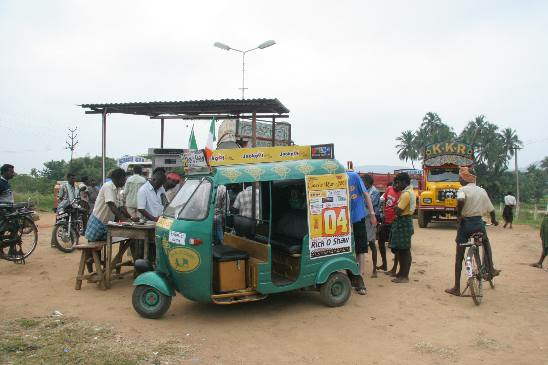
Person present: Yes